St Matthew's Church, Stalling Busk

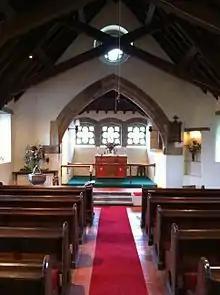
Nave and chancel

The church was commissioned by the Rev Frederick Squibb in 1906, to replace the seventeenth-century Old St Matthew's Church. Building work started in 1908 and the church was dedicated in October 1909. The architect was Thomas Gerard Davidson and the church is built in an Arts and Crafts style.